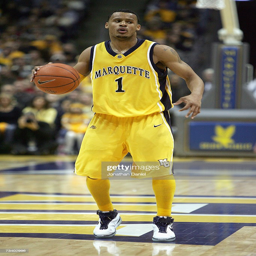
# dribbles the ball against american football team .